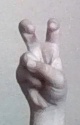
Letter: toot